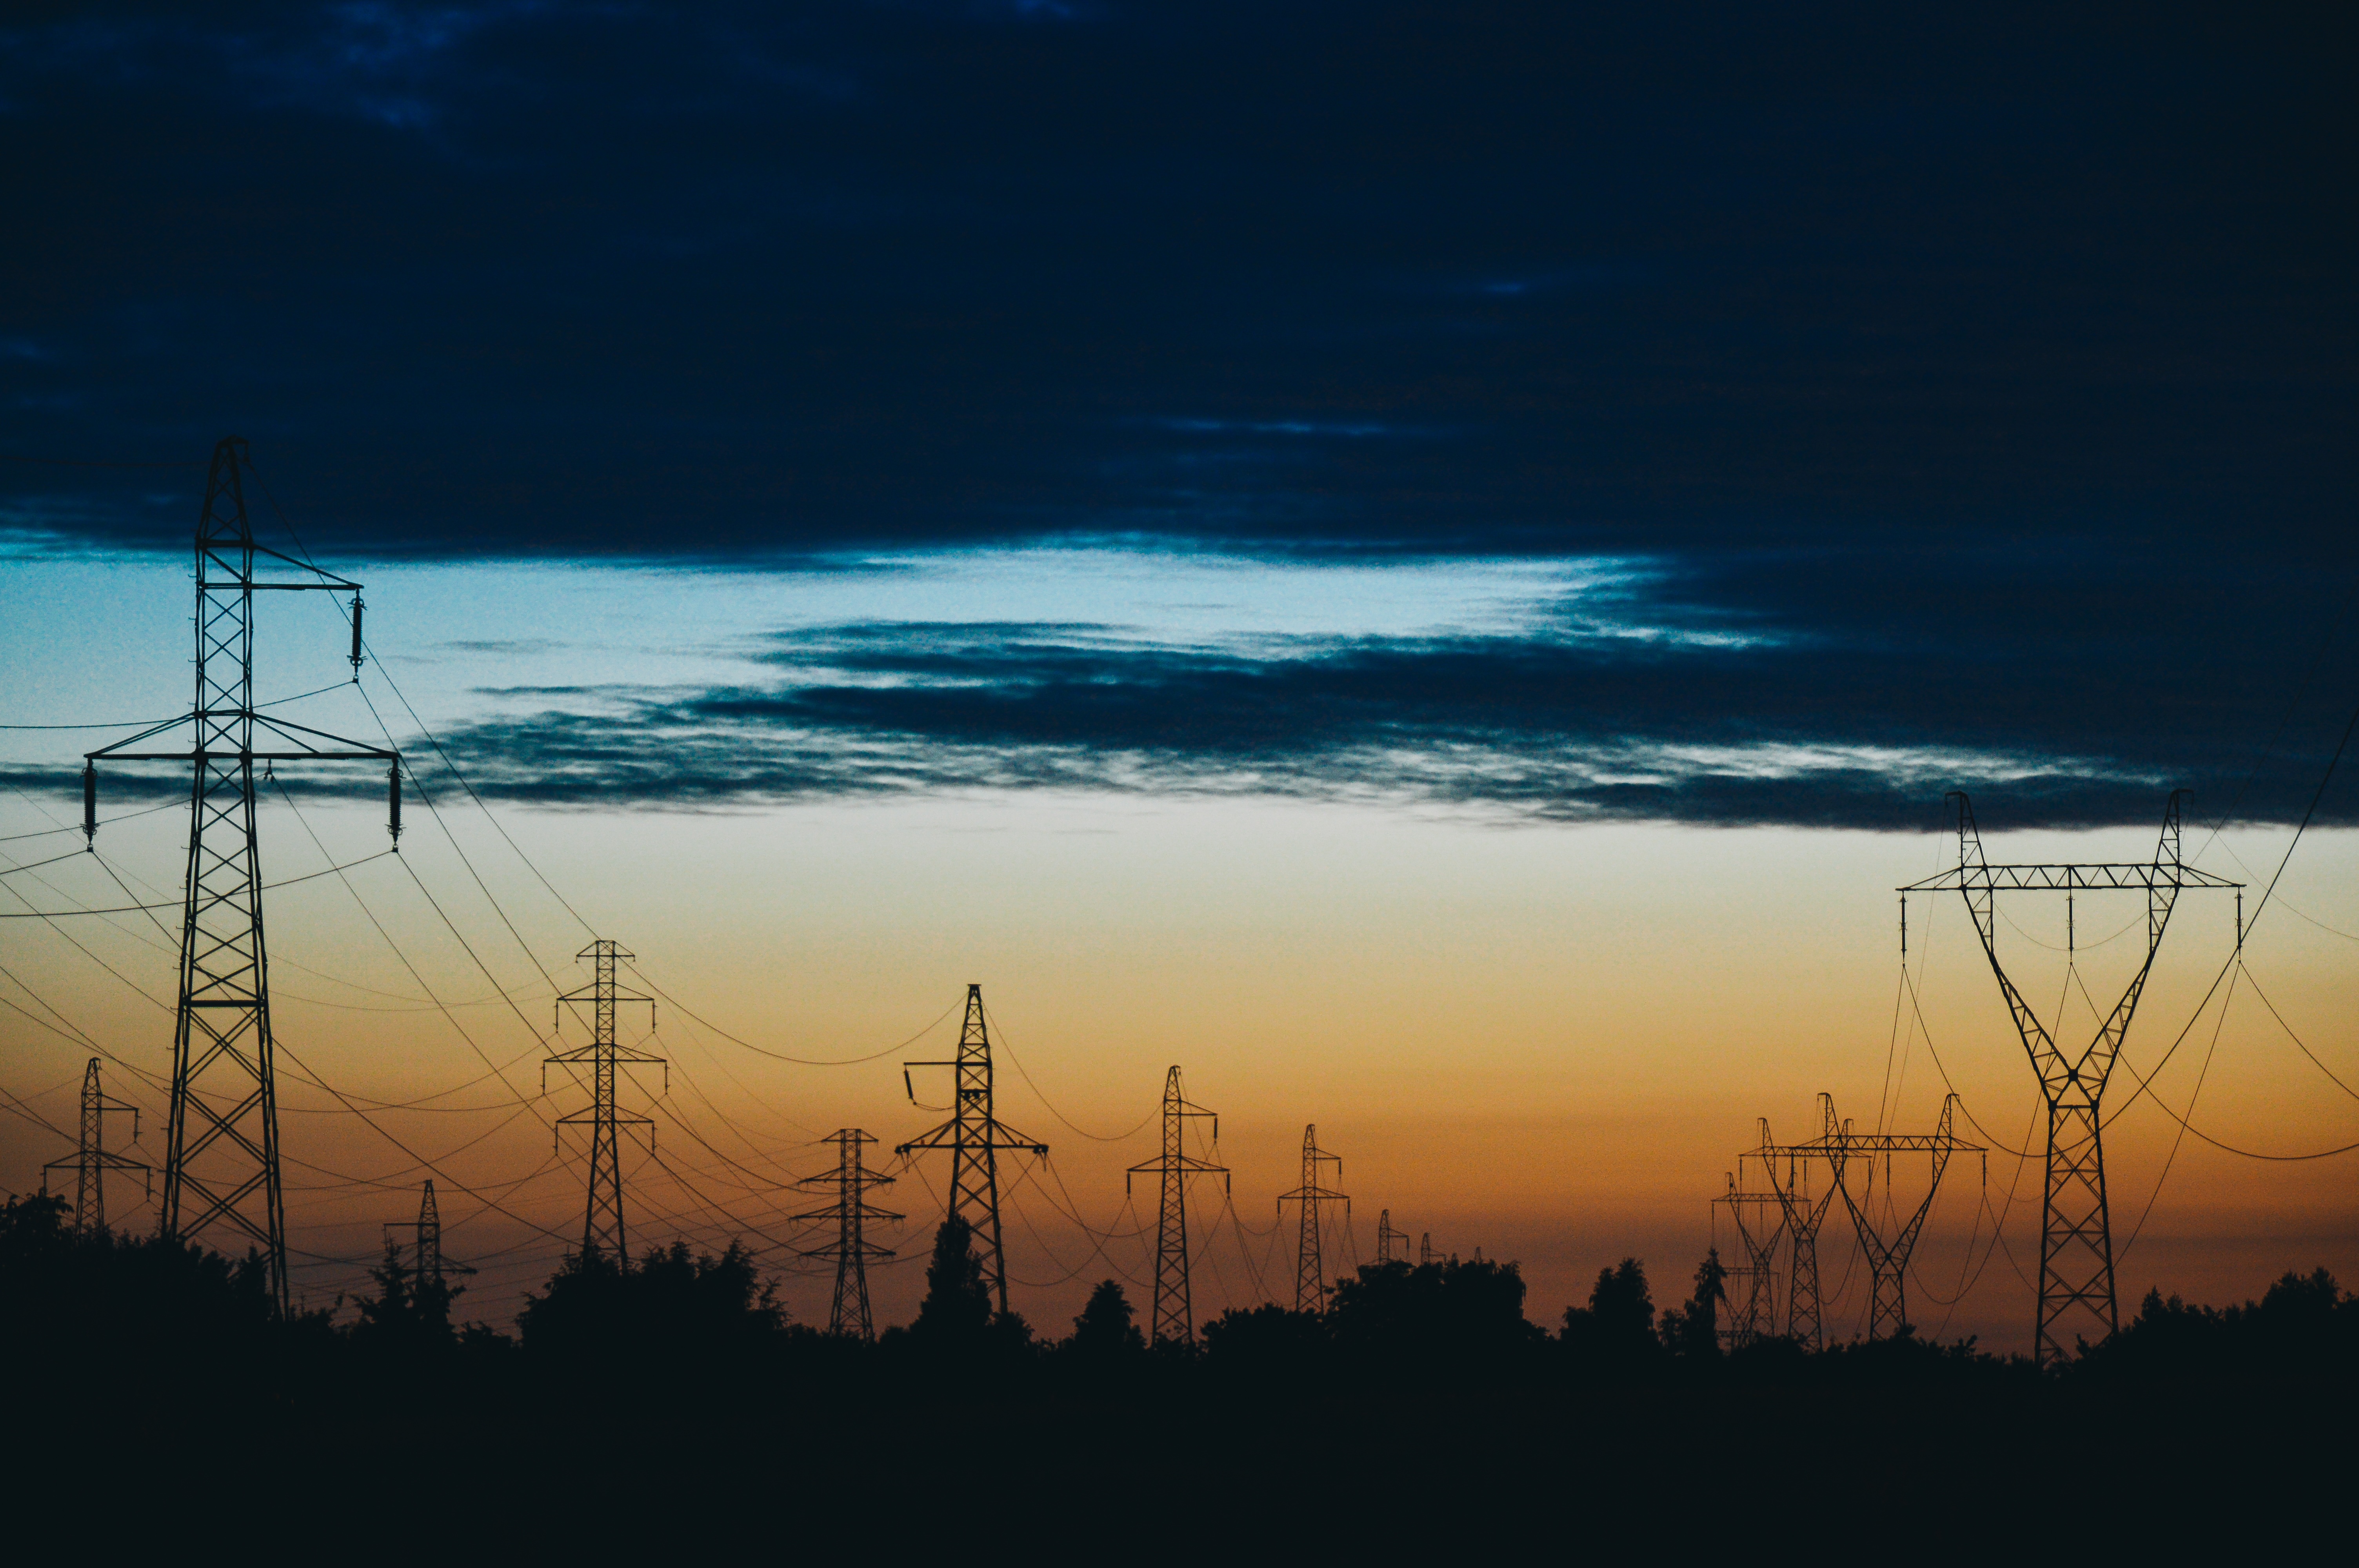
horizon, silhouette, cloud, structure, sky, technology, sunrise, sunset, sunlight, morning, dawn, atmosphere, cable, steel, dusk, environment, evening, construction, reflection, high, equipment, electrical, metal, station, industrial, industry, electricity, energy, engineering, electric, transmission, supply, afterglow, generation, voltage, power lines, transformer